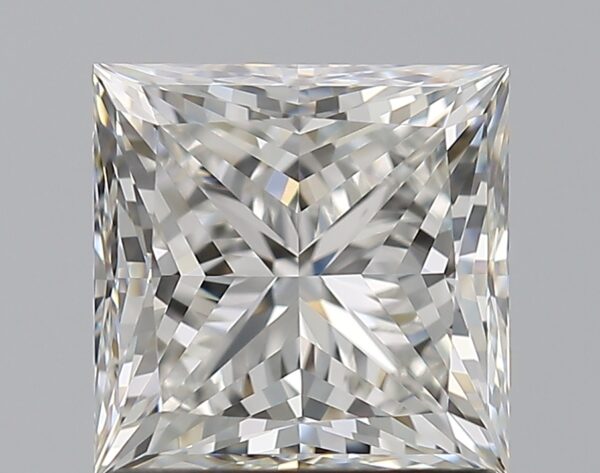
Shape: princess
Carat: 1.5
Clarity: VVS2
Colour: G
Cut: EX
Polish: EX
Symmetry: EX
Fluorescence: F
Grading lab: GIA
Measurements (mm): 6.14 x 6.13 x 4.45